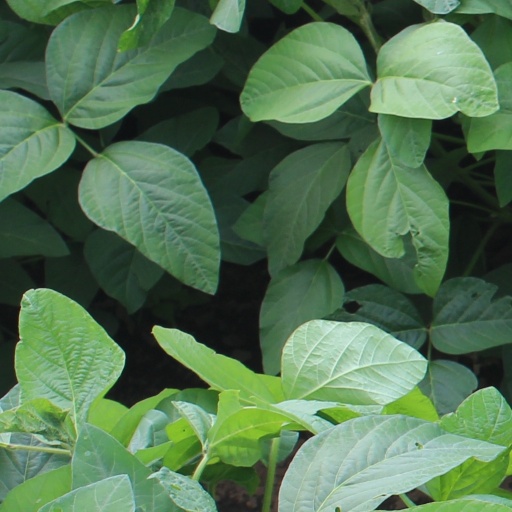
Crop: soybean